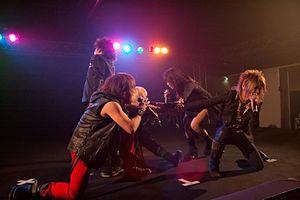
JAM Project en concert à Chibi Japan Expo 2008 (Paris, France).